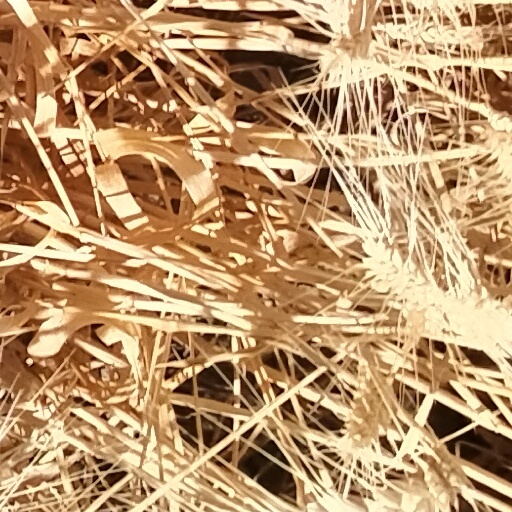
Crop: wheat